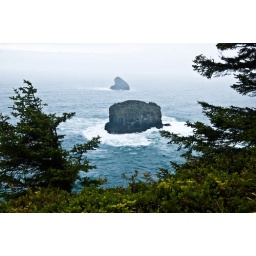
Oregon coast near Cape Meares State Scenic Viewpoint and lighthouse